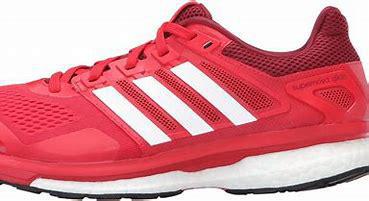
Brand: Adidas
Model: Supernova